Joseph-Adolphe Gandy

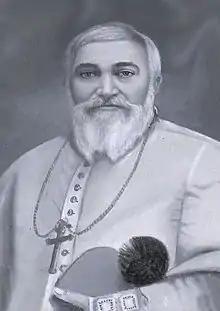

Joseph-Adolphe Gandy (25 February 1839 – 26 March 1909) was a member of Paris Foreign Missions Society and was the archbishop of Archdiocese of Pondicherry. On 16 March 1883 he was appointed as a coadjutor vicar apostolic to succeed Bishop Laouënan. He was consecrated as a bishop on 9 September 1883 with Tricale as his titular see. When Pope Leo XII established Catholic hierarchy in India, he was appointed as the coadjutor archbishop of Pondicherry on 15 January 1889. After the death of Mgr. Laouënan he succeed him on 29 September 1892. He was the archbishop until his death on 26 March 1909. He was succeeded by Elie-Jean-Joseph Morel.